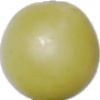
Label: Grape White 2